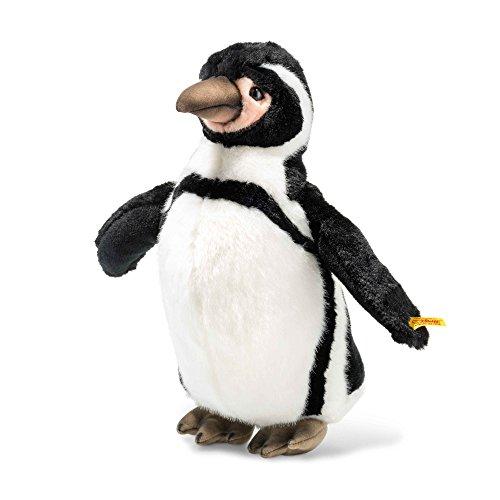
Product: Steiff Hummi Humboldt Penguin
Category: Toys & Games | Stuffed Animals & Plush Toys | Stuffed Animals & Teddy Bears
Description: Great Condition.
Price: $30.55
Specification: ProductDimensions:13.8x11.8x6.7inches|ItemWeight:8.2ounces|ShippingWeight:9.1ounces(Viewshippingratesandpolicies)|ASIN:B072JGYX5W|Itemmodelnumber:057113|Manufacturerrecommendedage:0monthsandup